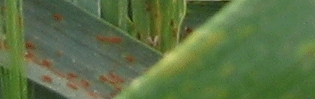
Label: Wheat___Brown_Rust